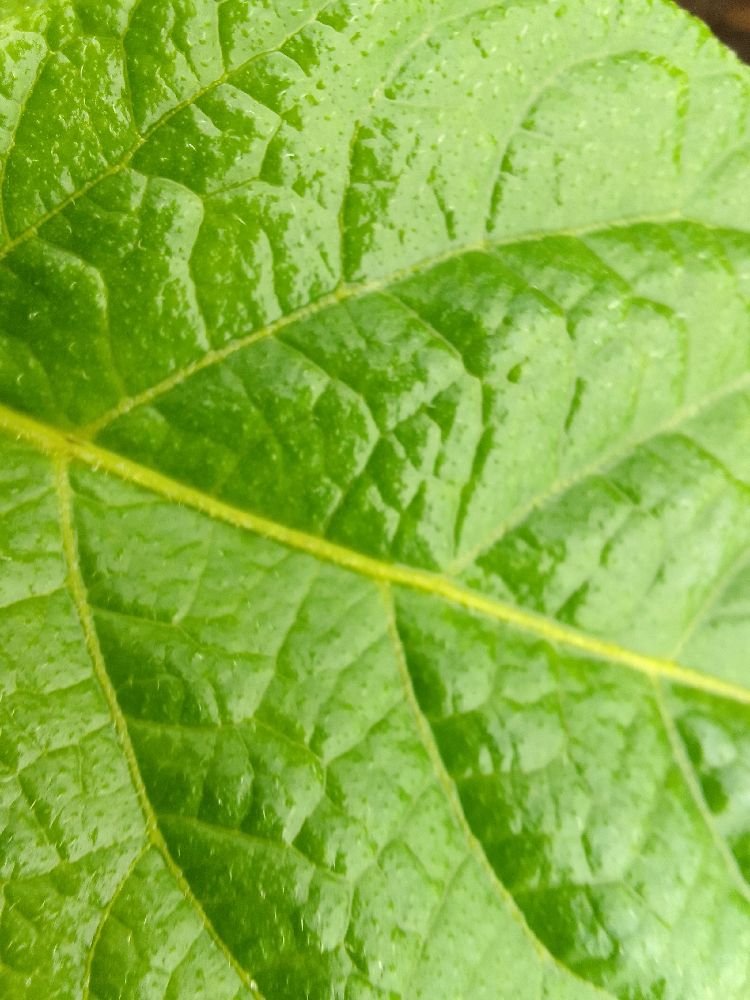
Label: Healthy